Leonard L. Northrup Jr.

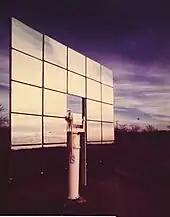
Northrup I Heliostat, 1978

This interest led to hiring Blake and 16 other ex-aerospace engineers, who set up a research center in Littleton, Colorado, near Denver. The first Northrup, Inc. azimuth/elevation mirror array was built with Northrup, Inc funds and a grant from the State of Texas. Designed by Blake’s team, the mirror array, dubbed "Northrup I", was assembled at the Northrup Energy manufacturing plant near Hutchins, Texas. It utilized multiple flat mirrors, with a weather-proof backing that became an industry standard. Each mirror was angled to the anticipated focal length to the central tower. Each moment of each year, each mirror had to be in a position to split the vectors between the mirror and the sun and the mirror and the target. This required a large volume of calculations, special computers and gearing mechanisms which Northrup designed. Team leader, Floyd Blake remembers, "Lynn climbed a ladder in front of the heliostats to take a picture of the sun reflected in them, then went up in a helicopter to be sure the heliostats were pointing correctly."